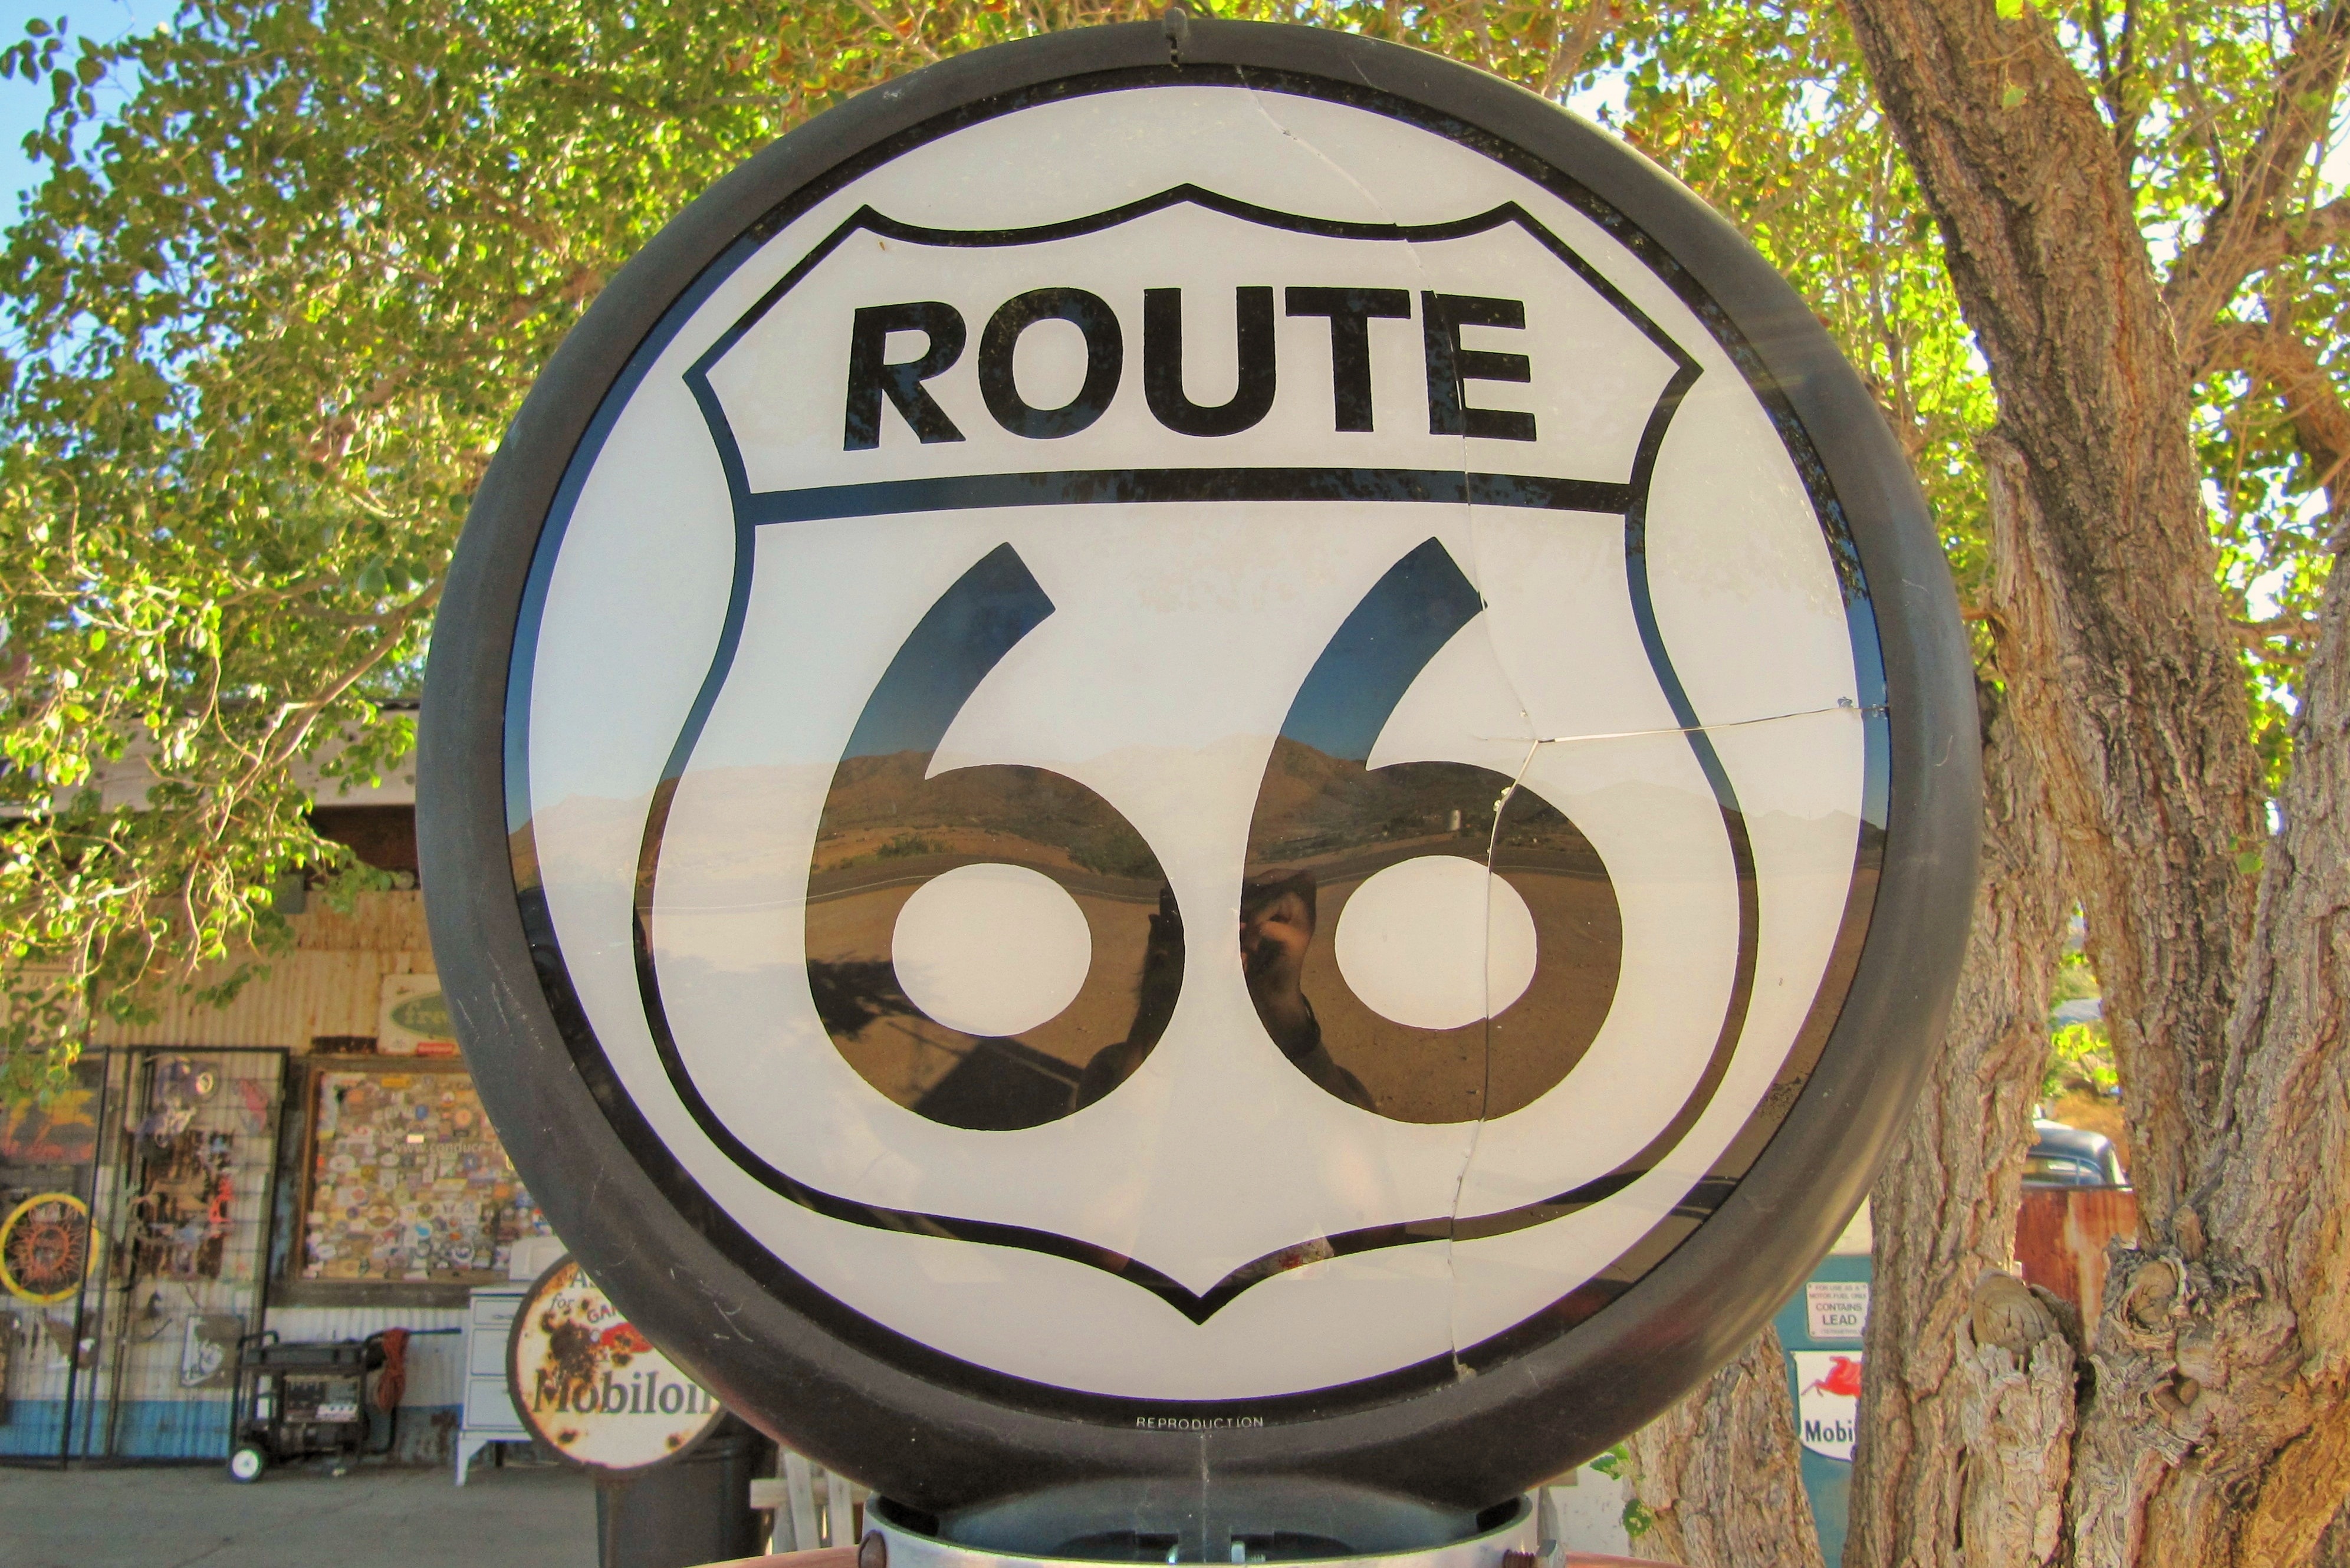
highway, sign, park, usa, america, signage, art, shield, plaque, route 66, america's mainstreet, mother road